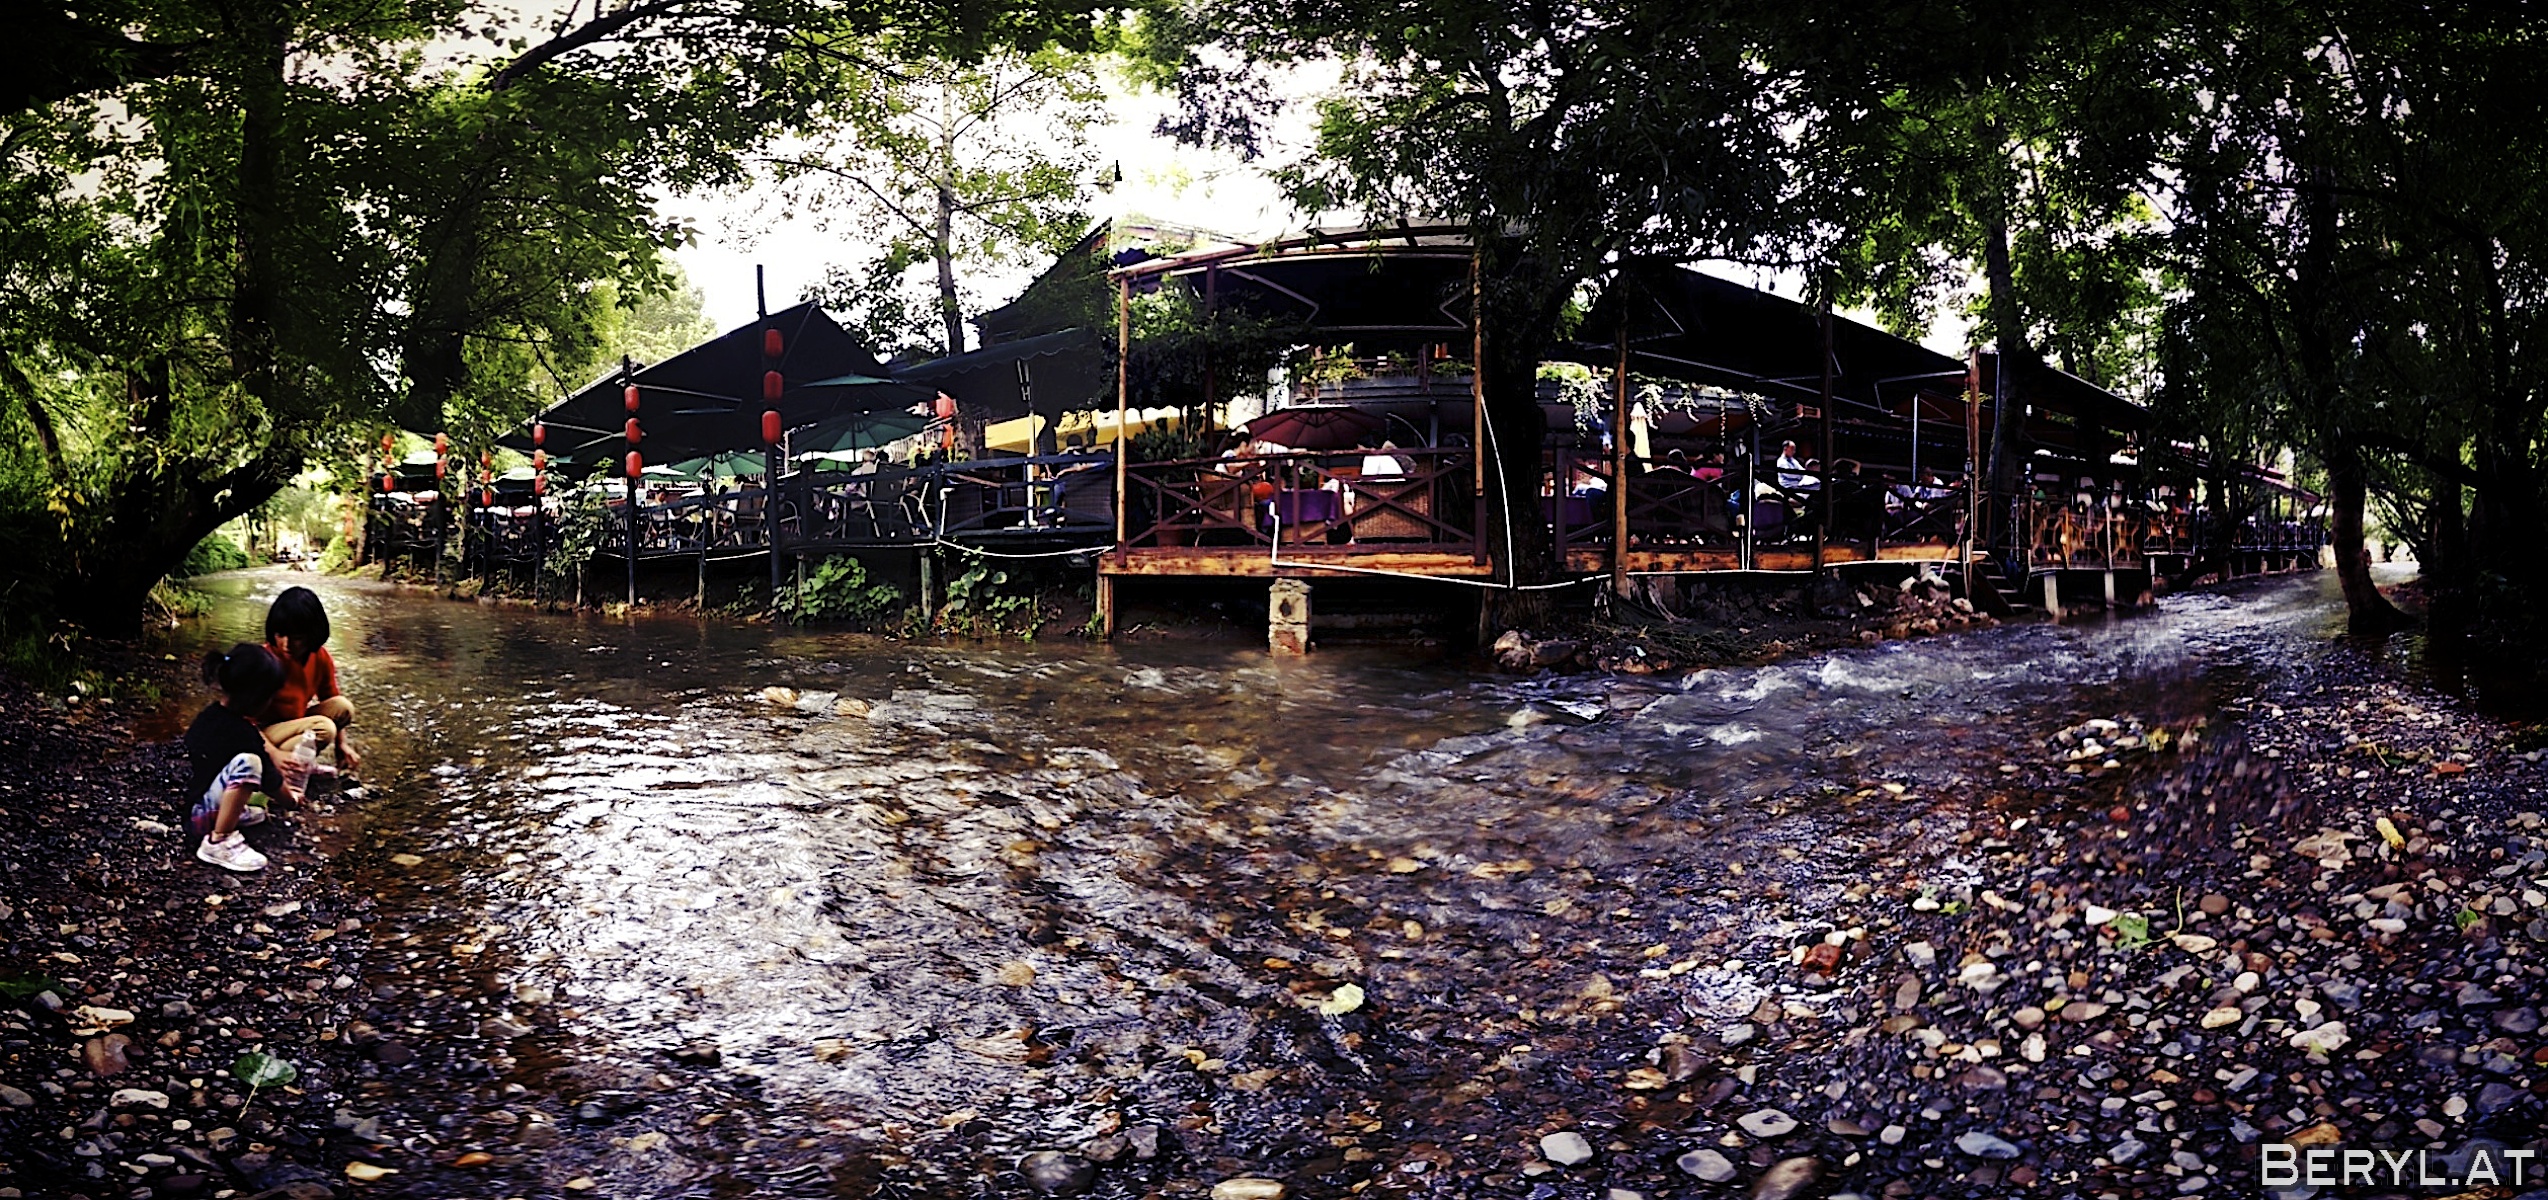
iphone, landscape, mountain, cloud, sky, rain, hill, town, old, clear, food, jungle, blue, sunny, clearsky, iphone4s, yunnan, oldtown, iphoneography